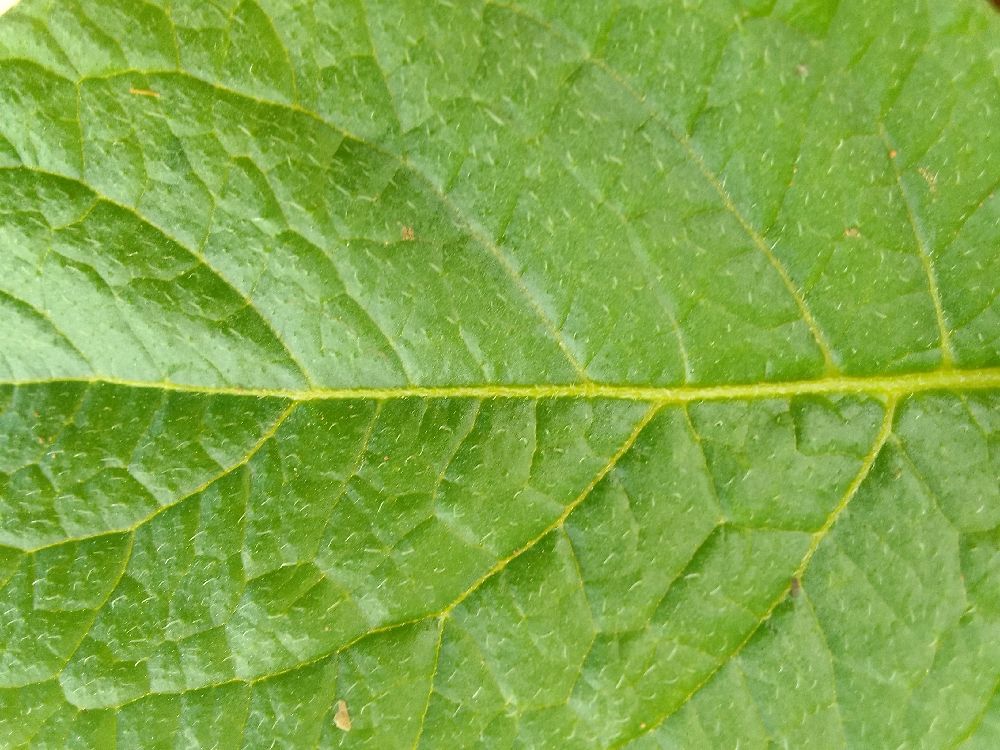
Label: Healthy